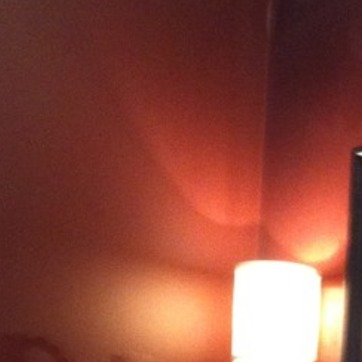
Material: wallpaper